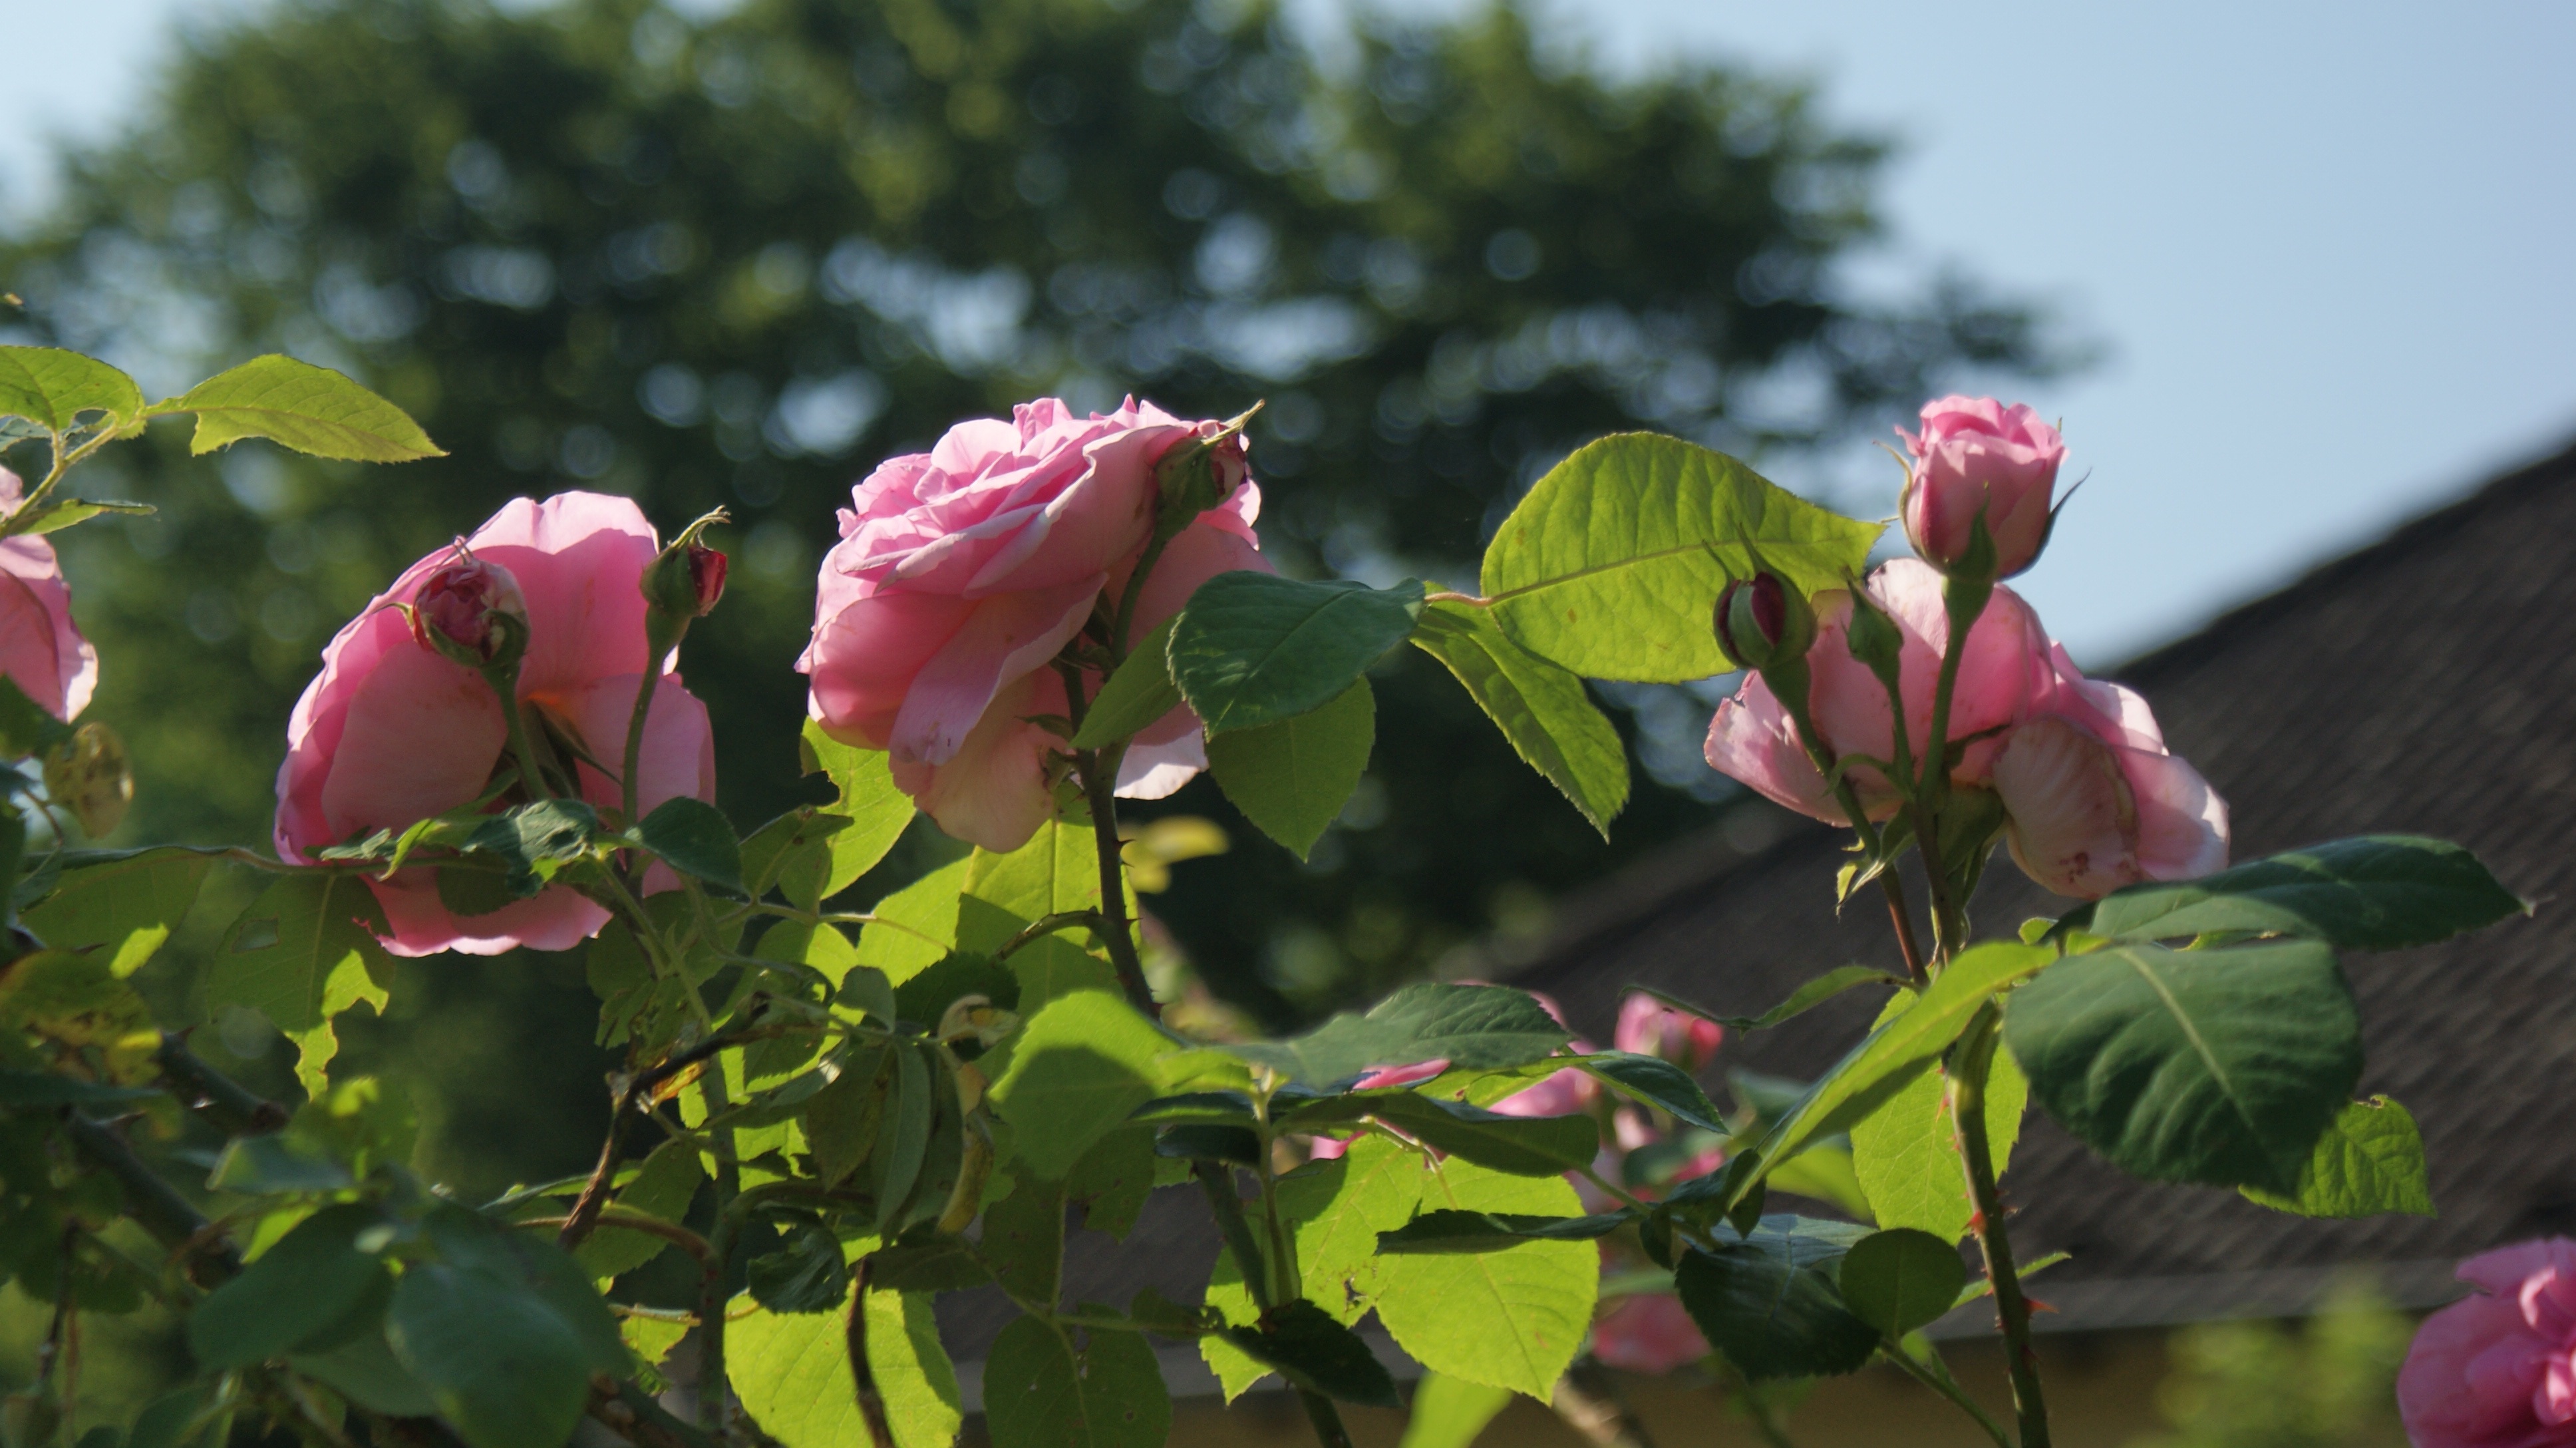
nature, blossom, plant, leaf, flower, petal, rose, green, botany, flora, wildflower, flowers, roses, shrub, pink rose, rose blooms, flowering plant, garden roses, rose family, land plant